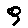
Label: 9